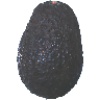
Label: Avocado ripe 1